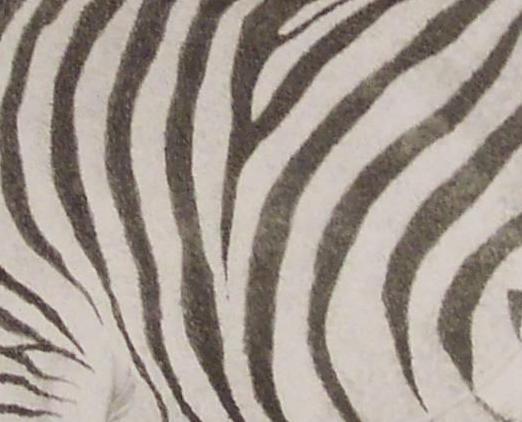
Texture: striped